USS Gunston Hall (LSD-5)

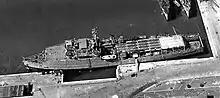
ARA "Cándido de Lasala"

Conversion under project SCB 29 as an "Arctic LSD" at Puget Sound Naval Shipyard, Bremerton, gave "Gunston Hall" a reinforced hull and a greatly extended heating and ventilation system which would permit her to operate effectively in the Arctic. She recommissioned at Puget Sound 5 March 1949 and, after shakedown, sailed north to participate in Operation Miki in the Arctic Circle and later returned for Operation Micowex. Next training and development operations along the West Coast occupied her until the outbreak of war in Korea.